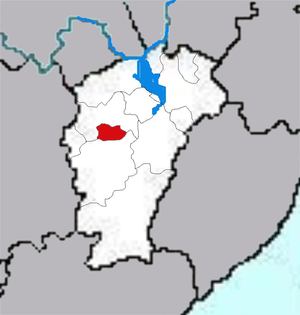
Xinyu est une ville du centre de la province du Jiangxi en Chine. Sa population était d'environ 275 000 habitants en 2001.